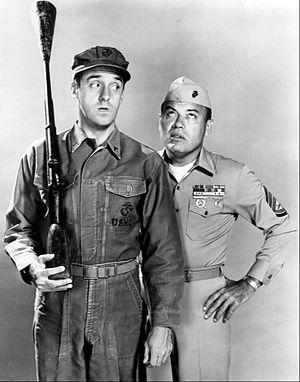
Frank Sutton est un acteur américain, né le 23 octobre 1923 à Clarksville et mort le 28 juin 1974 à Shreveport.